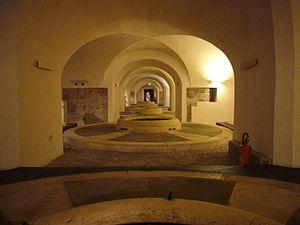
Les thermes de Dioclétien, sont des thermes romains, les plus vastes jamais construits dans la Rome antique, situés au nord-est de la Ville, sur le Viminal. Leur construction a débuté en 298 sous l'empereur Maximien Hercule, nommé Augustus de l'Occident par Dioclétien. Ils sont inaugurés en 306, après l'abdication des deux empereurs.